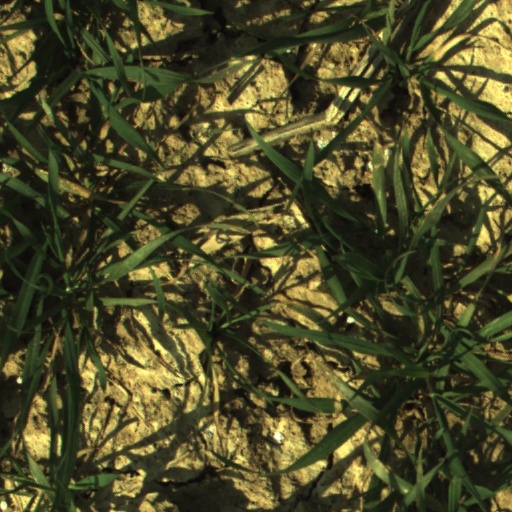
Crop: wheat